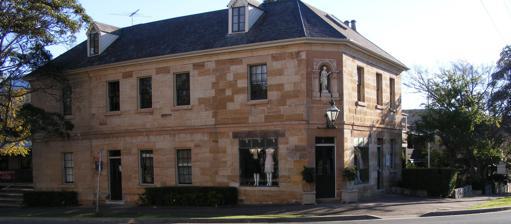
Building: The Garibaldi
Country: Australia
Year built: 1862
This article is about the building in New South Wales, Australia. For other uses, see Garibaldi (disambiguation) . Historic site in New South Wales, Australia The Garibaldi The Garibaldi, pictured in 2007 Location Ferry Street, Hunters Hill , Municipality of Hunter's Hill , New South Wales , Australia Coordinates 33°50′07″S 151°09′21″E / 33.8353°S 151.1559°E / -33.8353; 151.1559 Built 1861–1862 New South Wales Heritage Register Official name Garibaldi, The; The Garibaldi Inn Type State heritage (built) Designated 2 April 1999 Reference no. 135 Type Inn/Tavern Category Commercial Builders John Cuneo Location of The Garibaldi in Sydney Show map of Sydney The Garibaldi (Australia) Show map of Australia The Garibaldi is a heritage-listed former retail building, residence and inn and now retail building at Ferry Street, Hunters Hill , Municipality of Hunter's Hill , New South Wales , Australia. It was built from 1861 to 1862 by John Cuneo. It is also known as Garibaldi and The Garibaldi Inn . The property is owned by Garibaldi Inn (Private). It was added to the New South Wales State Heritage Register on 2 April 1999. History Indigenous history At the time of European contact the Kelly's bush area was inhabited by the Wal Umedegal Clan who spoke the Guringai language. They lived primarily on fish and shellfish, supplementing their diet when necessary with vegetables, marsupials, birds and grubs. They were also frequently observed firing the scrub both to facilitate access to the foreshore and to flush out game. Very little is known of their social structure and religious beliefs. History of Hunters Hill Captain John Hunter (1737-1821) of the Sirius , charted Sydney Harbour in 1788. On 28 January 1788 he wrote in his journal: "A few days after my arrival with the transports in Port Jackson , I set off with a six-oared boat and a small boat, intending to make as good a survey of the harbour as circumstances would admit:  I took to my assistance Mr Bradley, the first lieutenant, Mr Keltie, the master, and a young gentleman of the quarter-deck (midshipman Henry Waterhouse)." Hunter's meticulous chart shows 30 depth soundings around the peninsula bounded by the Parramatta and Lane Cove Rivers. Hunter was Governor of the Colony from 1795-1800. He is commemorated in the name of Hunters Hill. In 1855 a speculative housing venture of erecting four prefabricated Swiss Cottages at Hunters Hill was underway. In this period Hunters Hill was an established French enclave, with the residence of the French consul located there at "Passy", and much of its early development was constructed by men of French descent. The prefabricated houses were advertised as "four splendid family residences, standing in their own grounds, of about 1 acres each", with "wood and water in abundance". Beverley Sherry in her study of Hunter Hill notes that this was the first planned group of houses to be built in the municipality, marking the beginning of the garden suburb character of Australia's oldest Garden Suburb. The subdivision and garden suburb development occurred in the mid to late nineteenth century, predating the formation of the Garden Suburb movement. The historic development at Hunters Hill was consistently speculative, although some of the subdivisions were undertaken to provide residences for family members. Garibaldi Inn The Garibaldi Inn was built of the local golden sandstone by John Cuneo (who came from Genoa, Italy in 1854) during the 1860s as the suburb's first hotel. Hunter's Hill Rate Assessment Books indicate that it was unfinished in 1861, substantially completed by 1869 and that Cuneo continued to add rooms until 1881 when it was described as a "16 room hotel". The attic rooms were once used to house Italian stonemasons who were constructing buildings and residences in the area. John Cuneo was one of the indentured stonemasons brought out to New South Wales to build fine stone houses in the Hunters Hill area district by Count de Milhau and the Jobert Brothers. Cuneo also imported statues from Italy through his marble business until 1861. The building is named The Garibaldi Inn in honour of Giuseppe Garibaldi (1807-1882) a compatriot, military leader and national hero of the Italian people who fought for the liberation and unification of Italy. The Garibaldi also features a statue of a woman cupbearer in the niche above the door. The Cuneos wer shopkeepers, yachtsmen and had a jazz band. 'Cuneo's Corner' was the centre of the suburb's social activity and 'Cuneo's Recreation Ground' was on the opposite corner. The inn was run as a hotel until 1911 when it lost its licence. In the New South Wales State election of 1910, during an era of temperance fervour, a local option vote was taken on the question of reducing the number of hotels and Hunter's Hill (in the district of Lane Cove) voted for a reduction. This may relate to the fact that The Garibaldi ceased to be a hotel after 1911. By 1912 the building began to be rented as a shop by Mrs Nelly Rehm (confectioner) and continued as such under various tenants. Relative minor alterations were made to the building in 1911/12 when it was converted from an Inn to use as a shop. The Tanianes who were there from 1934 to 1976 and they bought the building from the Cuneo family in 1949. A fruit and vegetable shop was run from where the bar had been by Mr Peter and Miss Mary Taniane. The building gradually fell into neglect and in 1971 Amoco made a bid for the site with the intention of demolishing the building for a service station. At this time the conservation movement in Australia was well under way and the Hunter's Hill people were able to prevent the demolition of The Garibaldi. In 1973 the original statue of Hebe, the gods' female cupbearer was stolen. Following a community nomination a Permanent Conservation Order was placed over the building on 16 October 1981. From the Tanianes, The Garibaldi passed to a succession of owners in the late 1970s and early 1980s. Attempts were made at the time to return the building to some kind of social purpose as in the days of John Cuneo. There were applications to develop it as a restaurant and then as an Inn. These applications were refused to due to the local community outcry. In 1983 The Garibaldi was bought by Barry Webb & Associates, a firm of consulting engineers for use as offices. With the approval of the State government and Hunter's Hill Council the remaining parts of the site were redeveloped with offices, shops and underground parking. On the 2 April 1999 The Garibaldi was transferred to the State Heritage Register. Description The Garibaldi is prominently located on the corner of Alexandra Street and Ferry Street Hunters Hill. It is a fine and substantial two-storey sandstone building punctuated by eight pane sash windows and a slate roof. The corner is truncated with an entrance door and above is a niche with a statue of a woman cup bearer. Attic in roof. Condition As at 22 January 2013, the physical condition was excellent. Heritage listing As at 22 January 2013, The Garibaldi is of State heritage significance for its associations with John Cuneo an Italian stonemason who was brought to New South Wales by the Joubert brothers and the Count de Milhau to assist in developing the area. It is of historic significance for its close associations with the evolution of Hunters Hill and as the first Inn constructed in Hunters Hill. Constructed in c. 1862 The Garibaldi is of aesthetic significance as a fine and substantial two-storey structure of dressed sandstone with a slate roof. It is substantially intact and makes an important contribution to the streetscape. The Garibaldi was listed on the New South Wales State Heritage Register on 2 April 1999. See also Architecture portal Australian residential architectural styles References